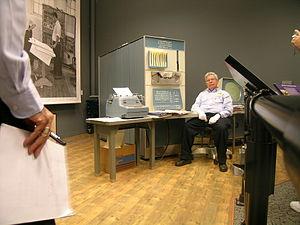
Steve Russell et le PDP-1 du Musée de l'histoire de l'ordinateur.